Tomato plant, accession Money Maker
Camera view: vertical (180 deg); turntable rotation: 330 degrees
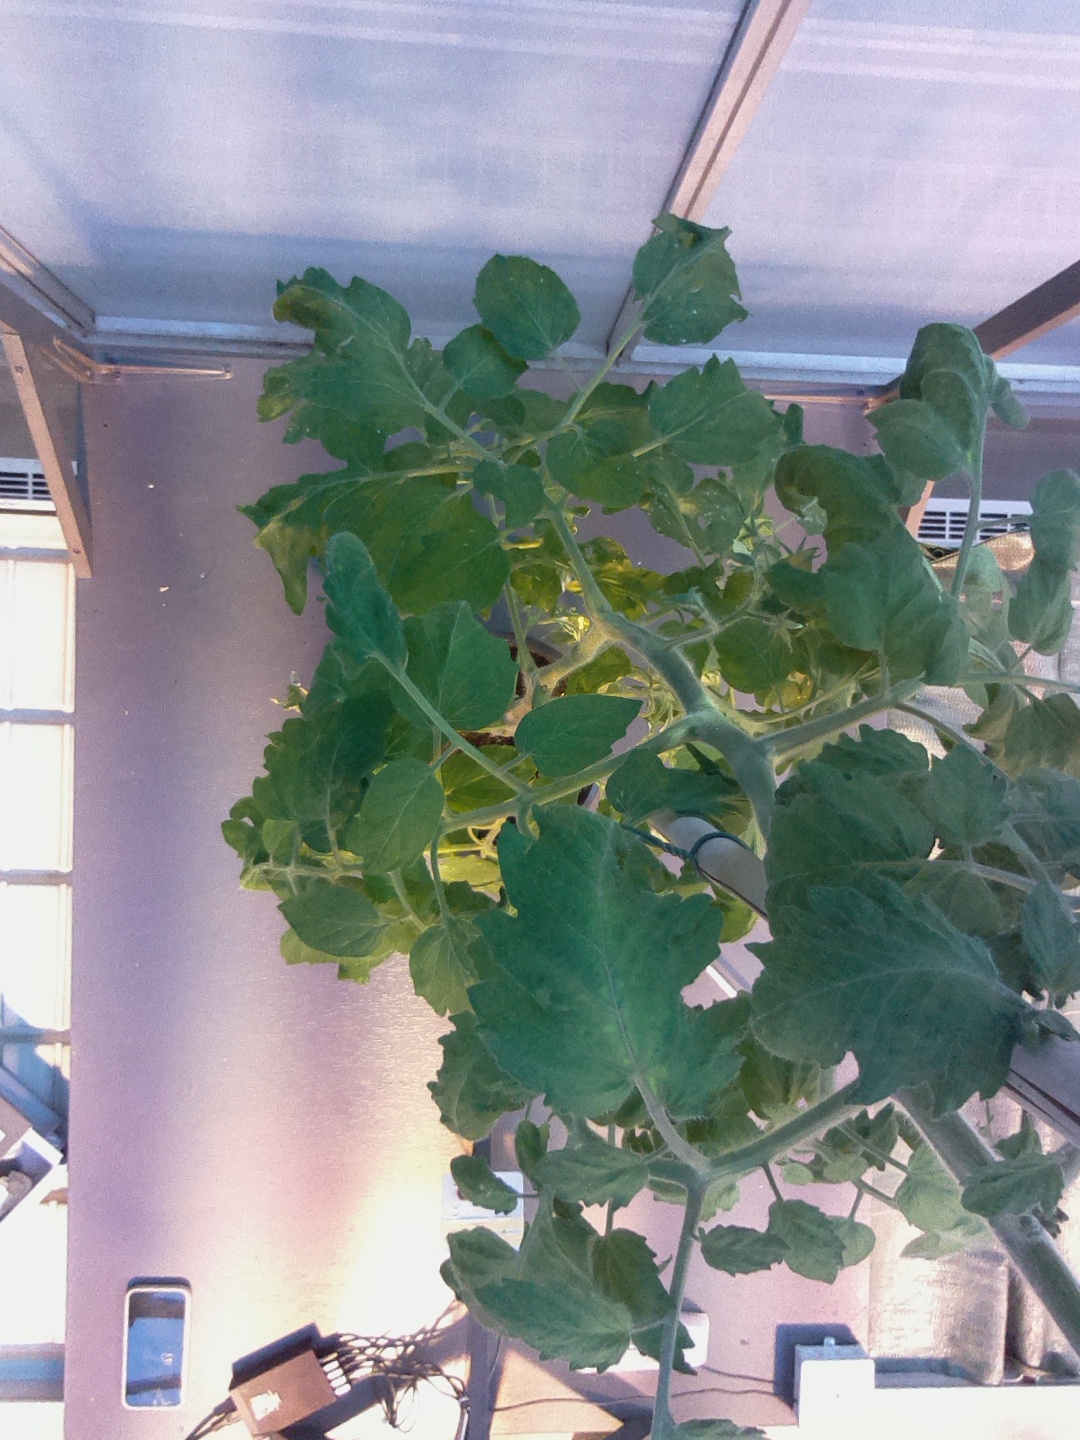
BBCH growth stage 63: 30%-40% of flowers open